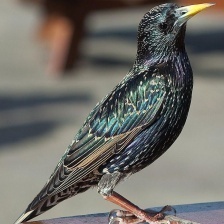
Species: COMMON STARLING
Scientific name: STURNUS VULGARIS